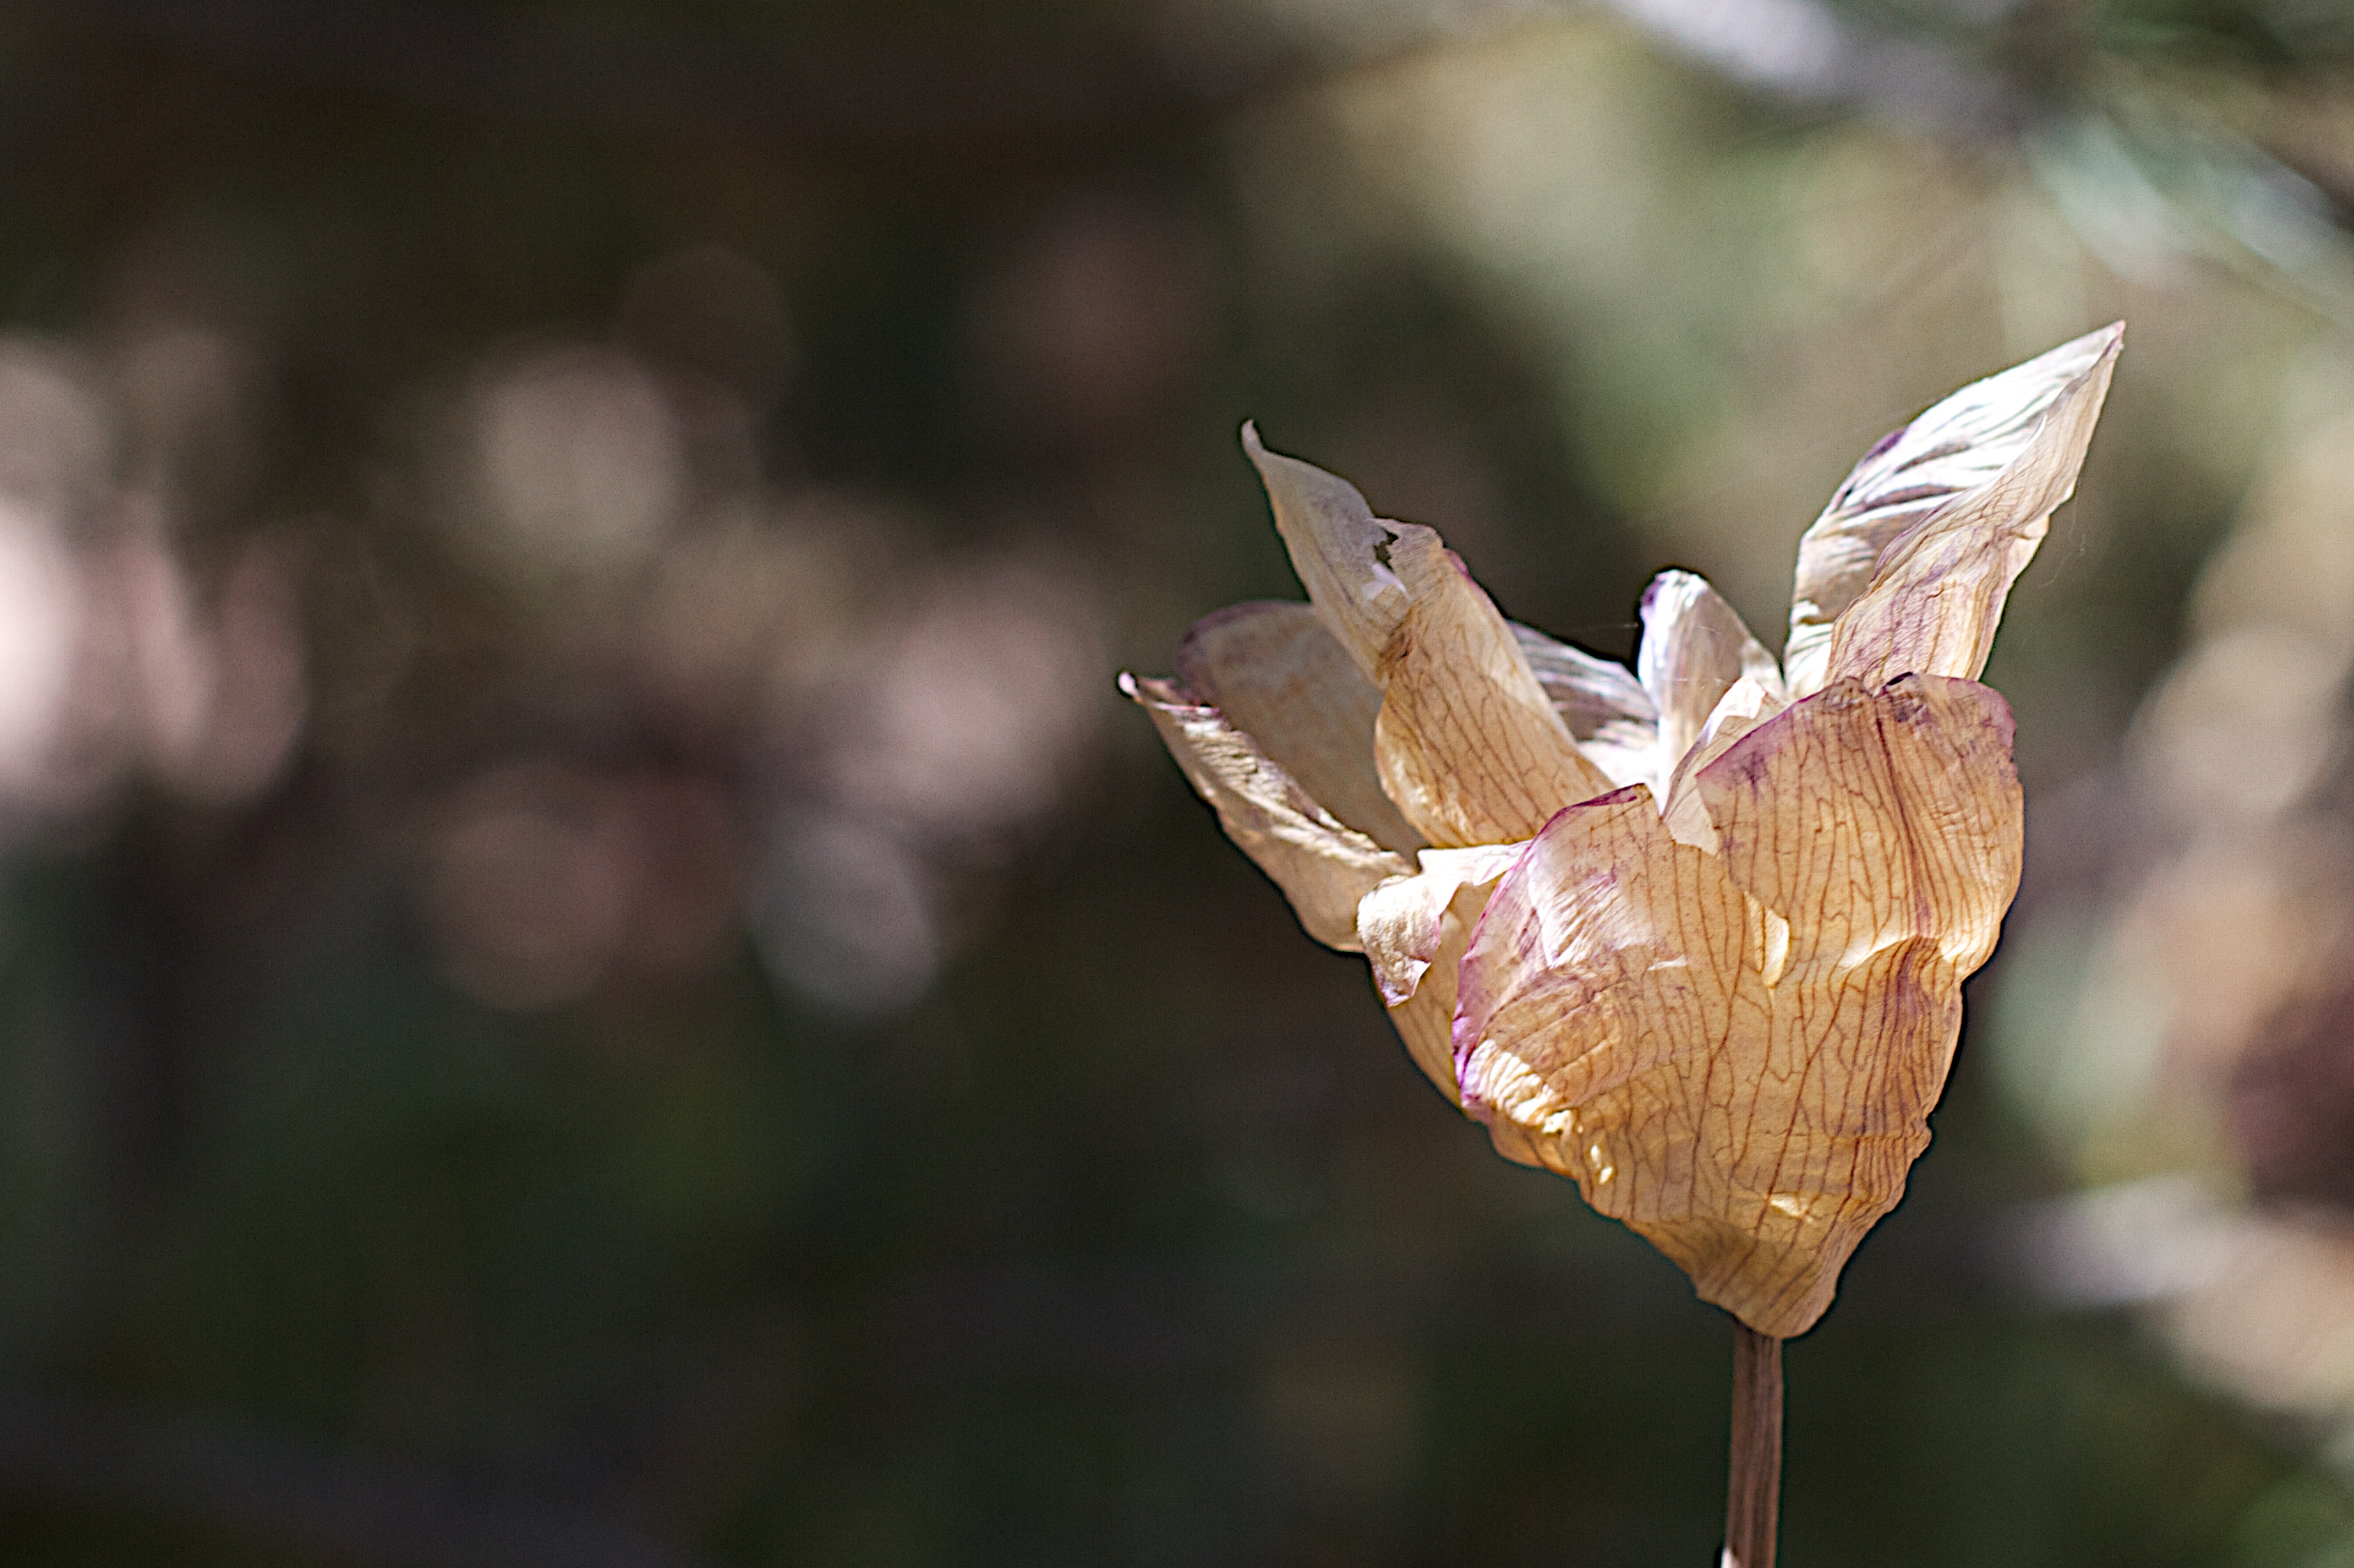
nature, branch, blossom, plant, leaf, flower, petal, spring, autumn, botany, flora, fauna, close up, iris, bud, macro photography, plant stem